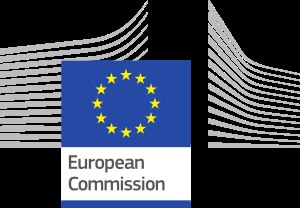
Europa-Kommissionsformand
Kommissionens emblem
Europa-Kommissionsformanden er formanden for Europa-Kommissionen.